Genetic history of Egypt

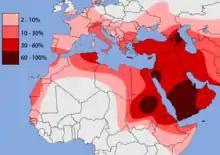
Haplogroup J (Y-DNA) Map on Egypt and the surrounding region. Connecting to the Middle East and Northern Medditeranean.

A study by Arredi et al., which analysed 275 samples from five populations in Algeria, Tunisia, and Egypt, as well as published data from Moroccan populations, suggested that the North African pattern of Y-chromosomal variation, including in Egypt, is largely of Neolithic origin. The study analysed North African populations, including North Egyptians and South Egyptians, as well as samples from southern Europe, the Middle East, and sub-Saharan Africa, and revealed the following conclusions about the male-lineage variation in North Africa: "The lineages that are most prevalent in North Africa are distinct from those in the regions to the immediate north and south: Europe and sub-Saharan Africa ... two haplogroups predominate within North Africa, together making up almost two-thirds of the male lineages: E3b2 and J* (42% and 20%, respectively). E3b2 is rare outside North Africa, and is otherwise known only from Mali, Niger, and Sudan to the immediate south, and the Near East and Southern Europe at very low frequencies. Haplogroup J reaches its highest frequencies in the Middle East".